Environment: real
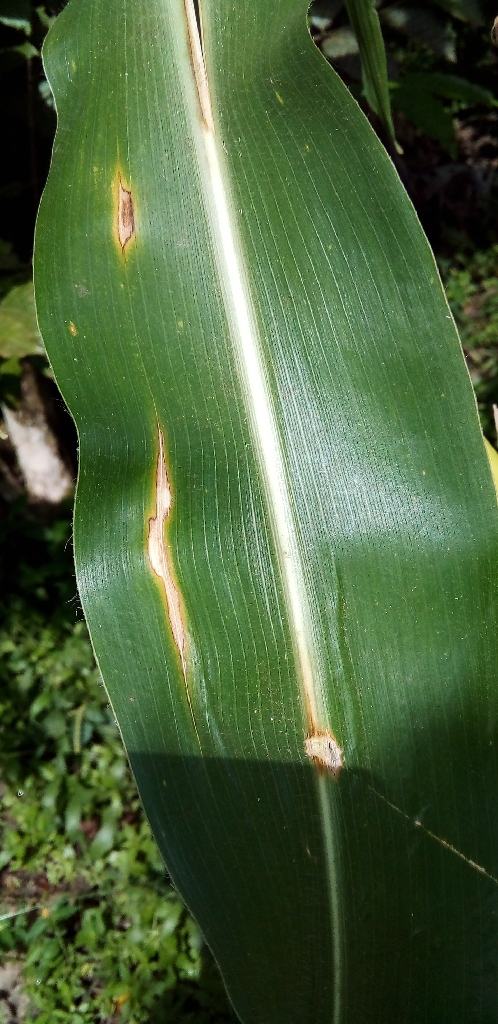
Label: northern_corn_leaf_blight